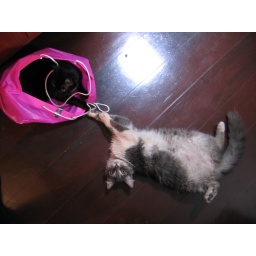
A cat in the bag and a bag in a cat.